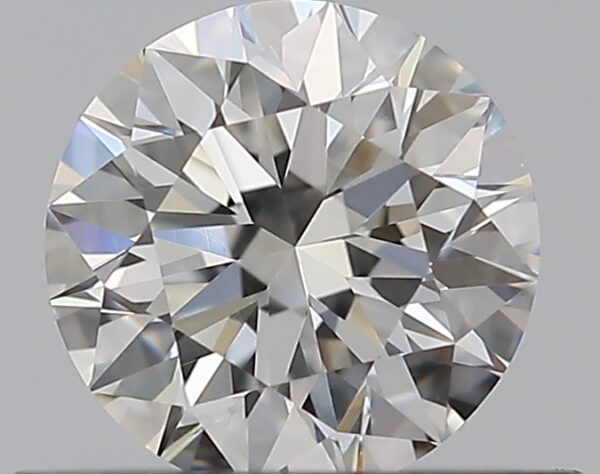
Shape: round
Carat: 0.5
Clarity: VVS2
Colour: H
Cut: EX
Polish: EX
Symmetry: EX
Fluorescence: M
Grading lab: GIA
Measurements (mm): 5.05 x 5.08 x 3.18